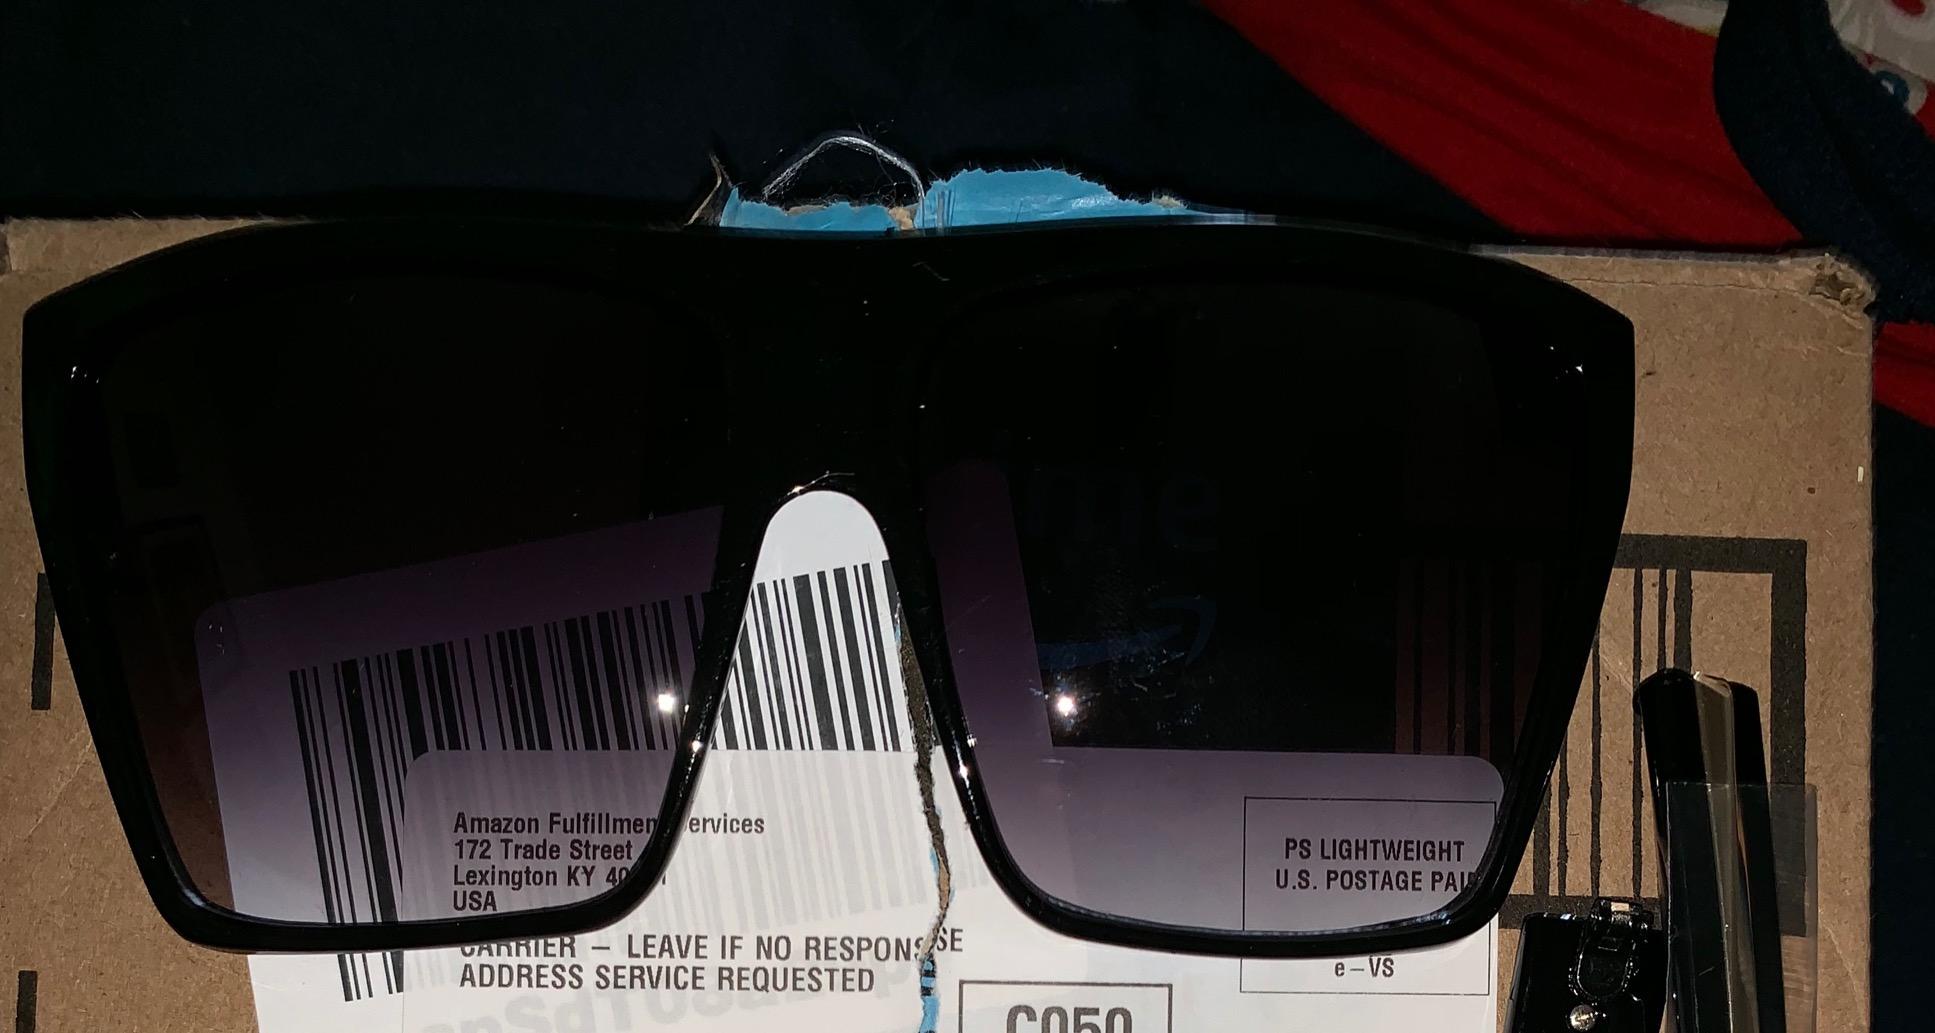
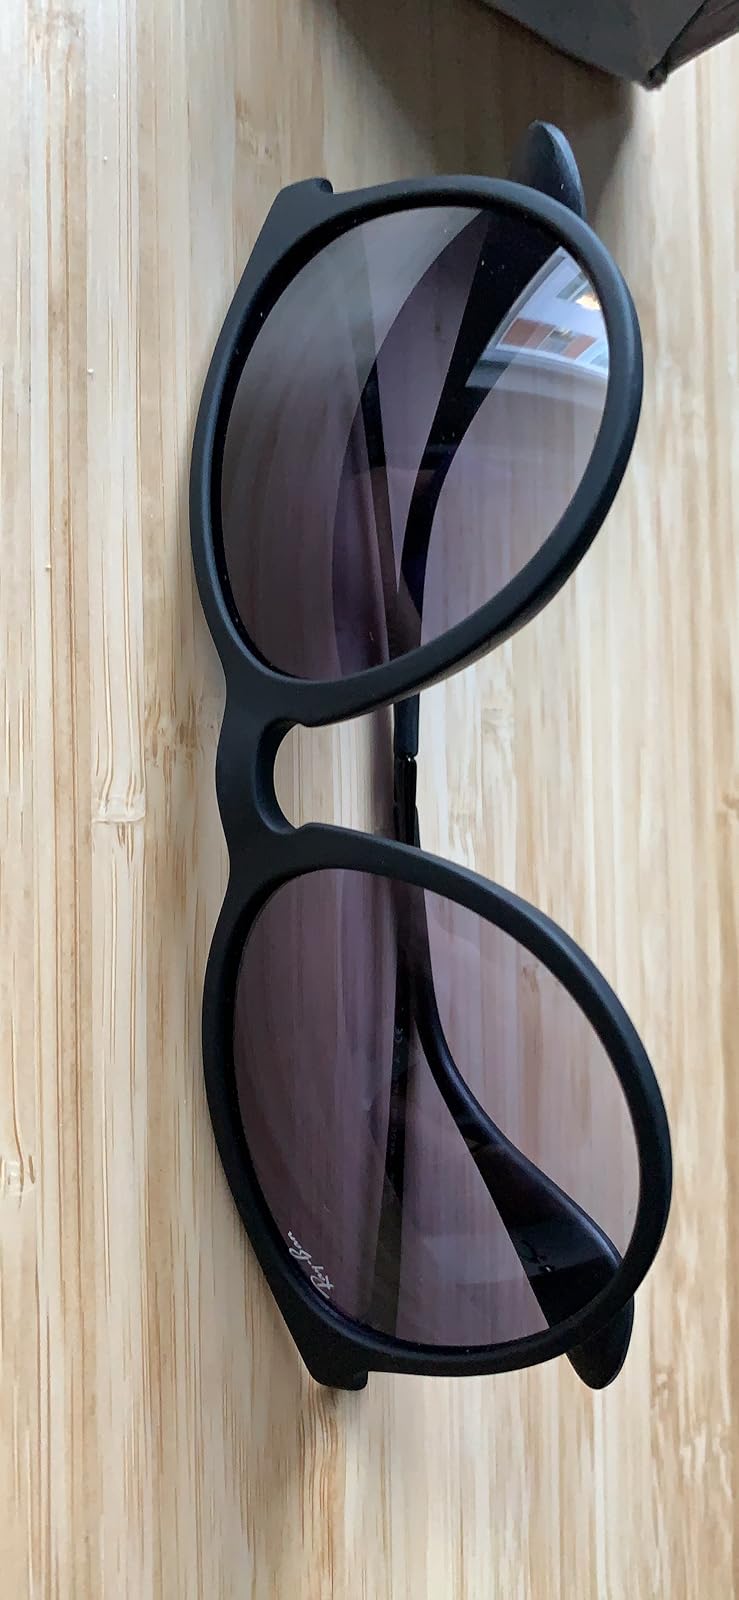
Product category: accessories_sunglasses
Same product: no